The Man of Gold (novel)

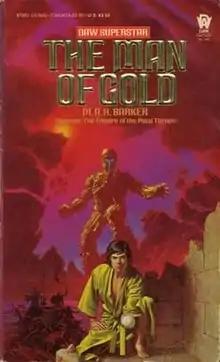
Cover of the first edition

The Man of Gold is a 1984 science-fantasy novel written by M. A. R. Barker and published by DAW Books. It is the first novel set on the fictional world of Tékumel – also featured in Barker's role-playing game "Empire of the Petal Throne" (1974) – and tells the story of a priest of Thumis named Harsan, a scholar who becomes involved in the quest for the eponymous artifact of a past immensely ancient.